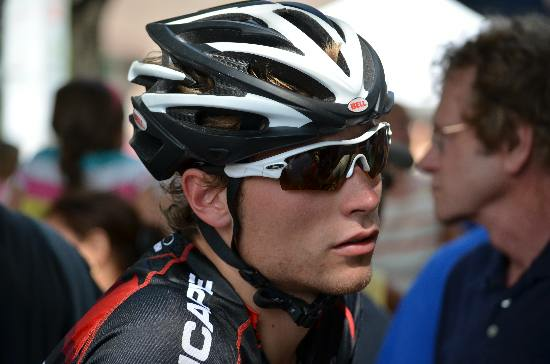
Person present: Yes